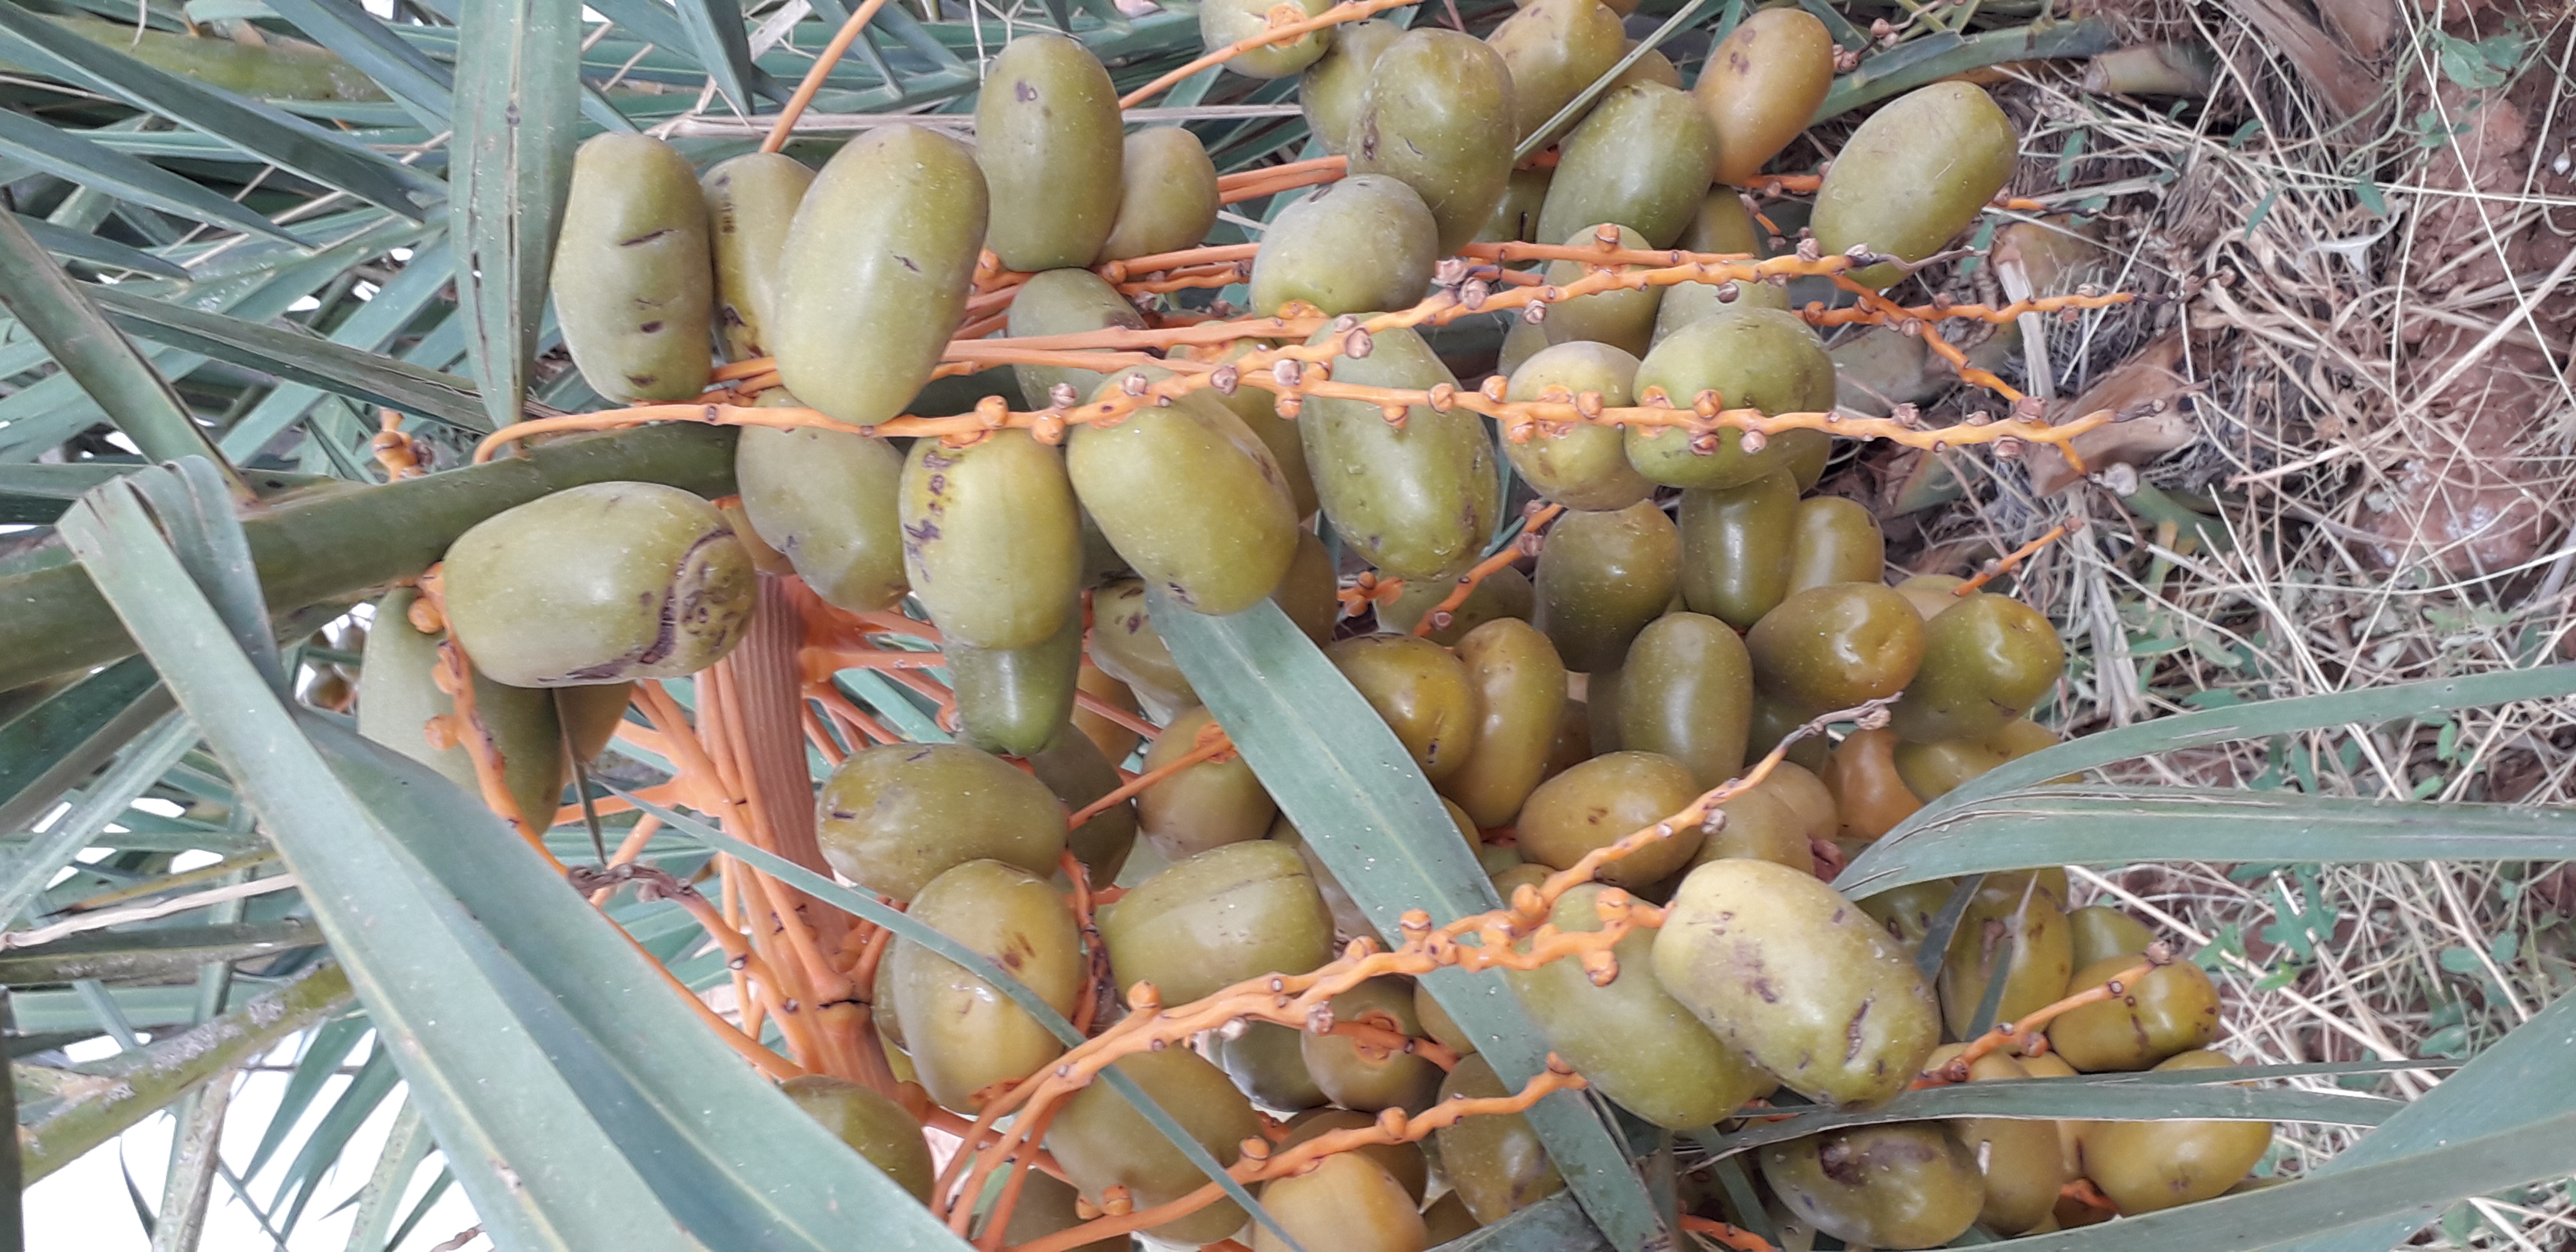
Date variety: Boufagous